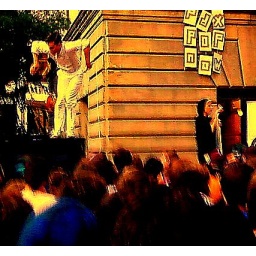
Yacht in black and white